DC Universe (themed area)

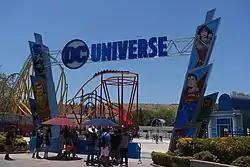
The entrance portal to DC Universe, seen at Six Flags Magic Mountain

DC Universe (stylized DC UNIVERSE) is a DC Comics themed area at several Six Flags amusement parks. First opening at Six Flags Magic Mountain in 2011, the themed area has since expanded into multiple Six Flags amusement parks in North America. Although the layout and attractions are not identical and vary at each park, they all thematically connect with each other.